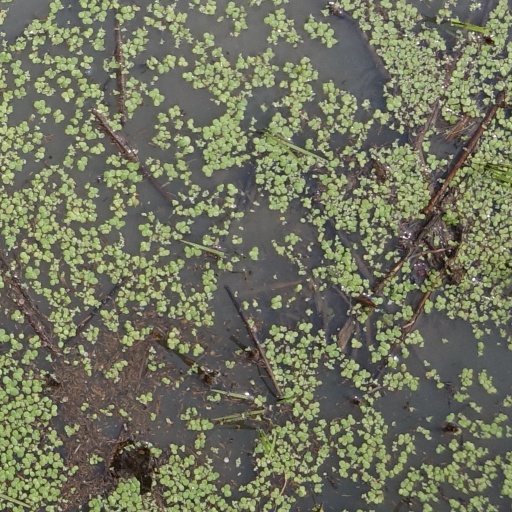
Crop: rice